Old City Cemetery (Jacksonville, Florida)

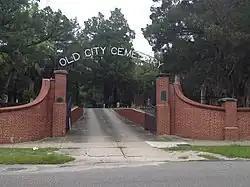
The entrance to Old City Cemetery

The Old City Cemetery in Jacksonville, Florida was established in 1852 as Jacksonville's main burial ground. After the American Civil War the cemetery later interred many Confederate veterans and veterans of the Union Army’s United States Colored Troops. Because the cemetery is over 160 years old, the Jacksonville Historic Landmarks Commission has deemed it a historic landmark of Jacksonville. The United Daughters of the Confederacy placed a historical plaque for the cemetery in 1949 and then a wall at the entrance of the cemetery in 1954.